Robert Herbert Story

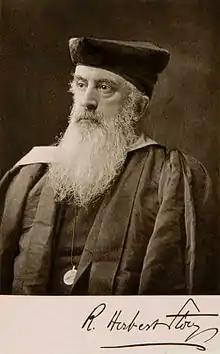

Robert Herbert Story (28 January 1835 – 13 January 1907) was a Scottish divine and Principal of the University of Glasgow. He attained the highest position in the Scottish church as Moderator of the General Assembly of the Church of Scotland in 1894.